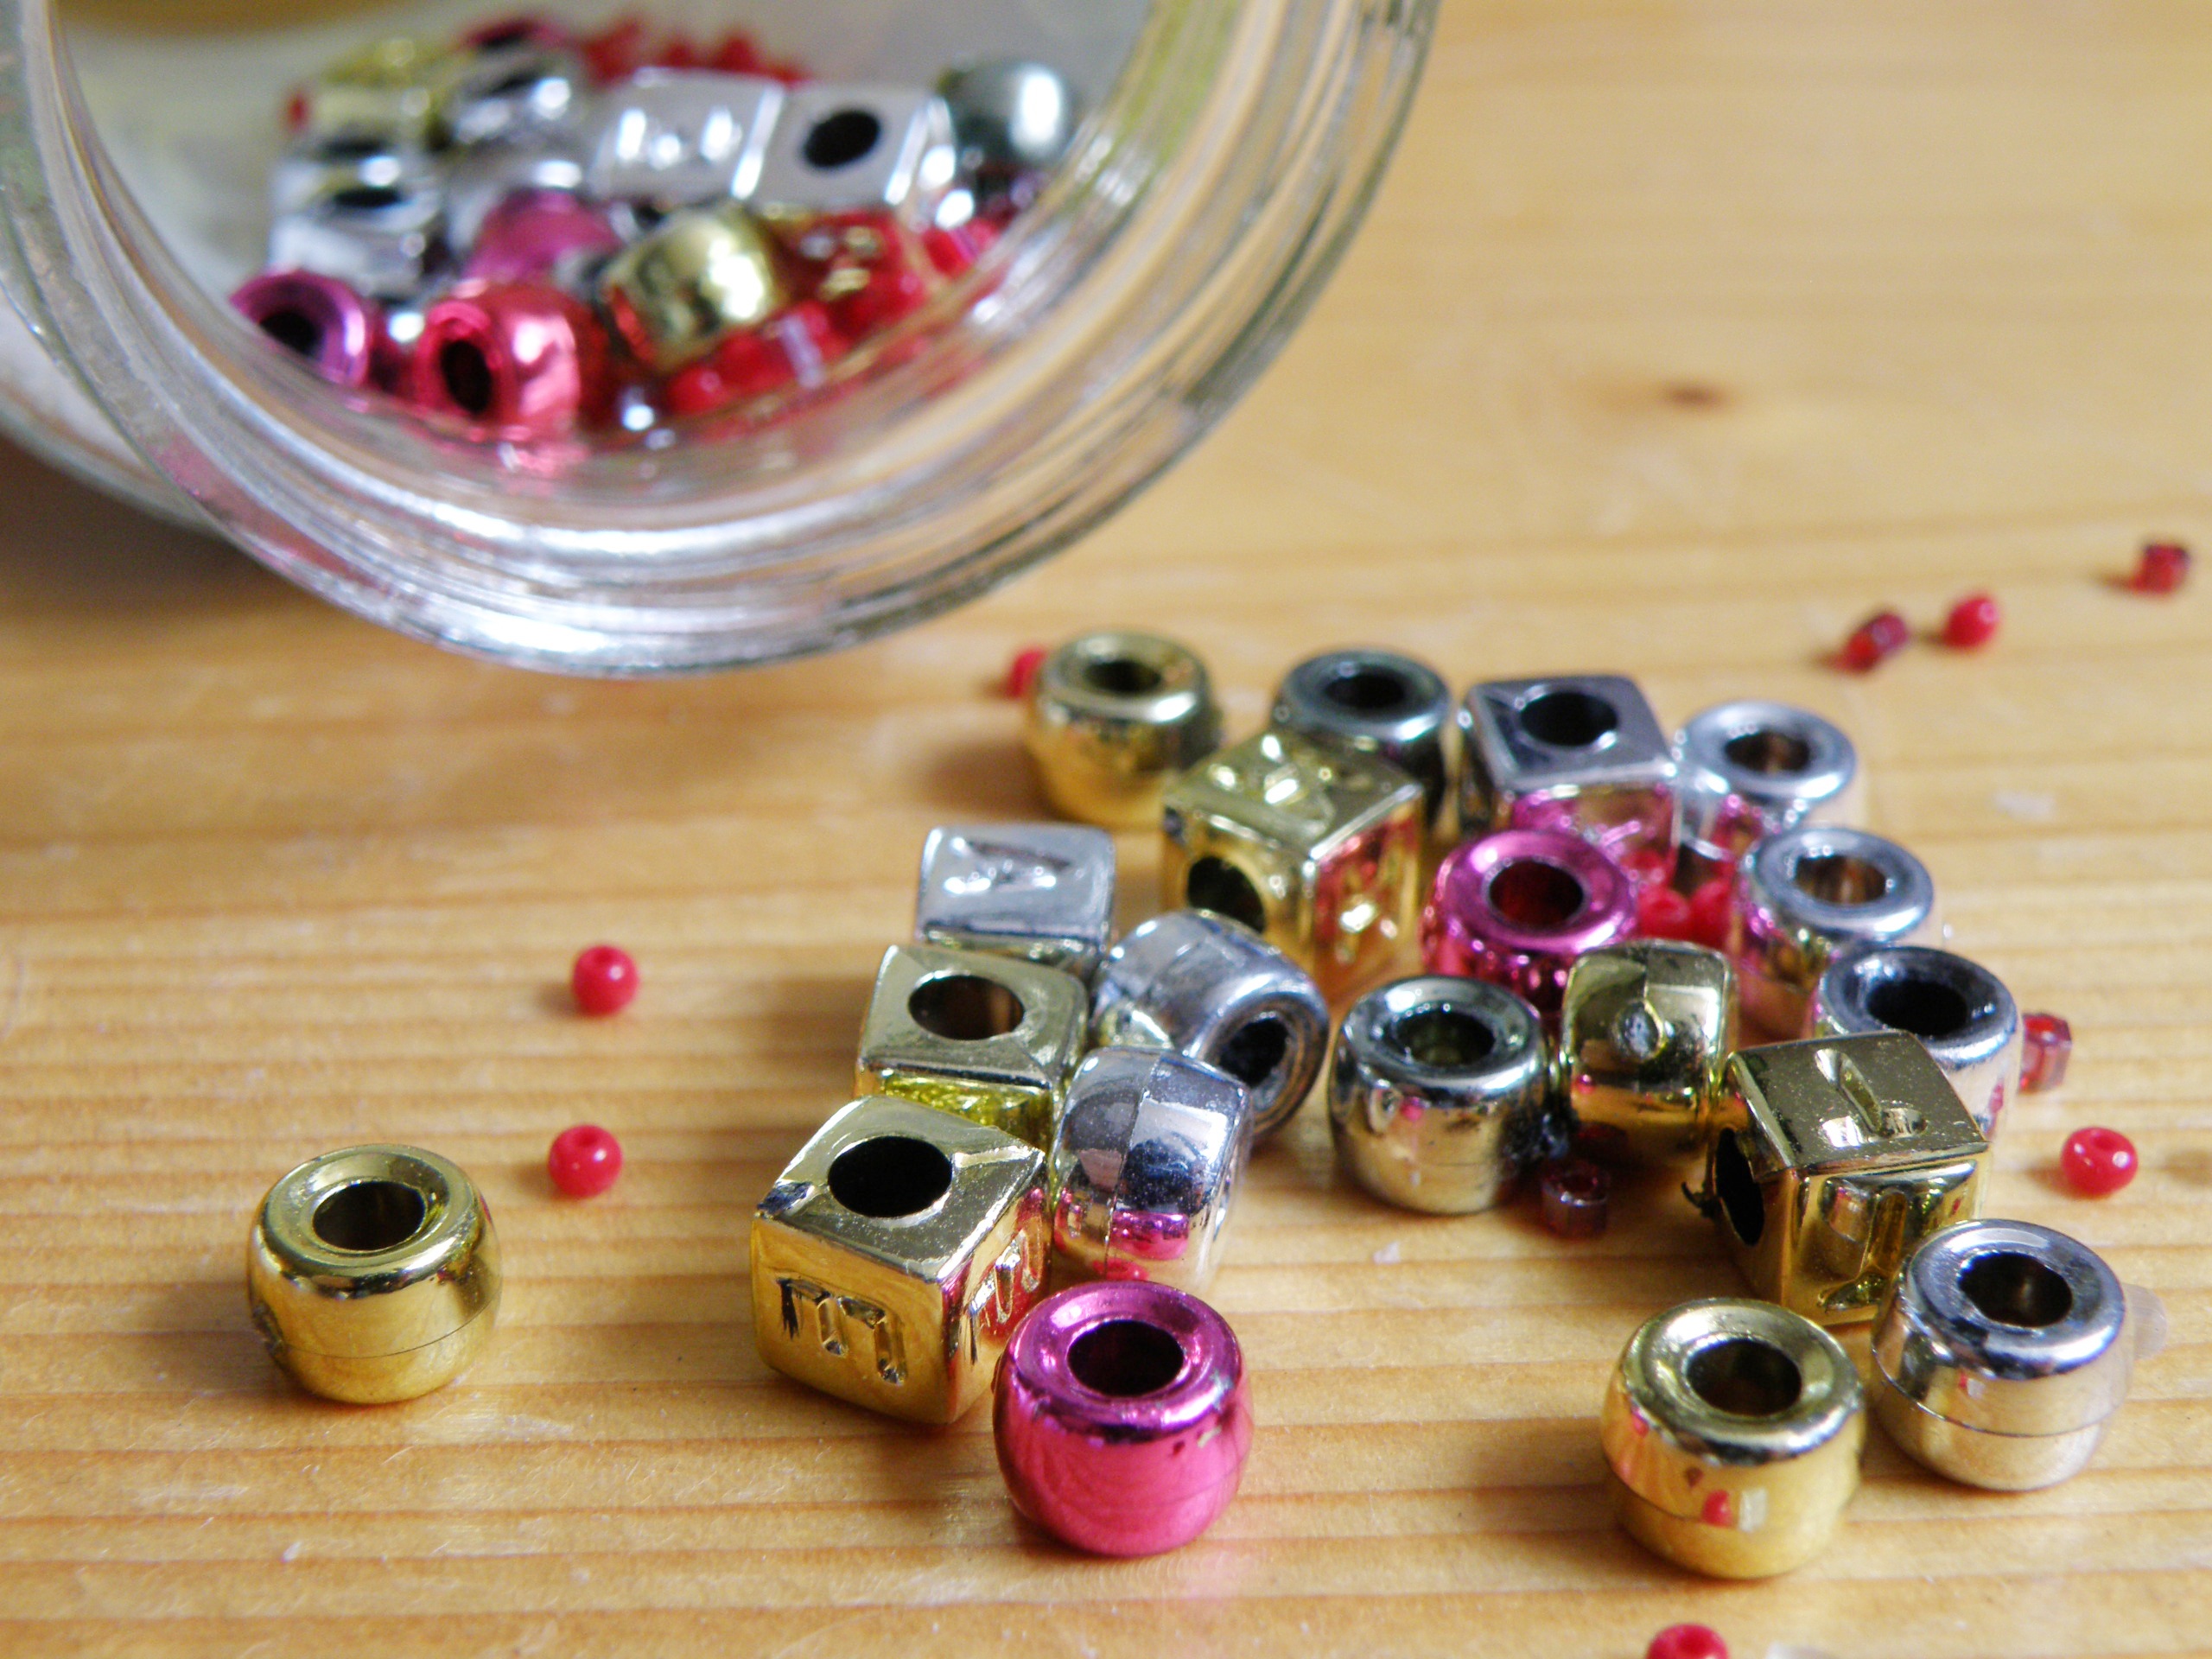
hand, glass, finger, bead, toy, jewelry, art, components, shiny, beads, jewelry making, fashion accessory